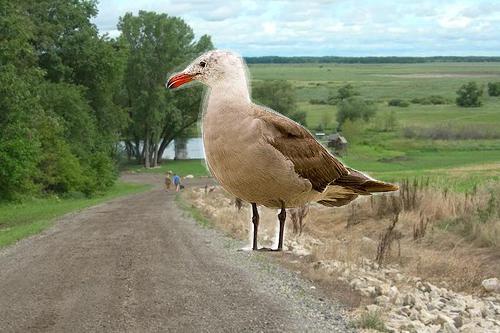
Bird species: Heermann_Gull
Bird type: waterbird
Background: water